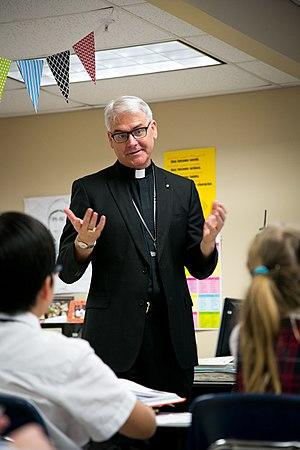
Paul Stagg Coakley, né le 3 juin 1955 à Norfolk, est un prélat américain, actuel archevêque d'Oklahoma City.